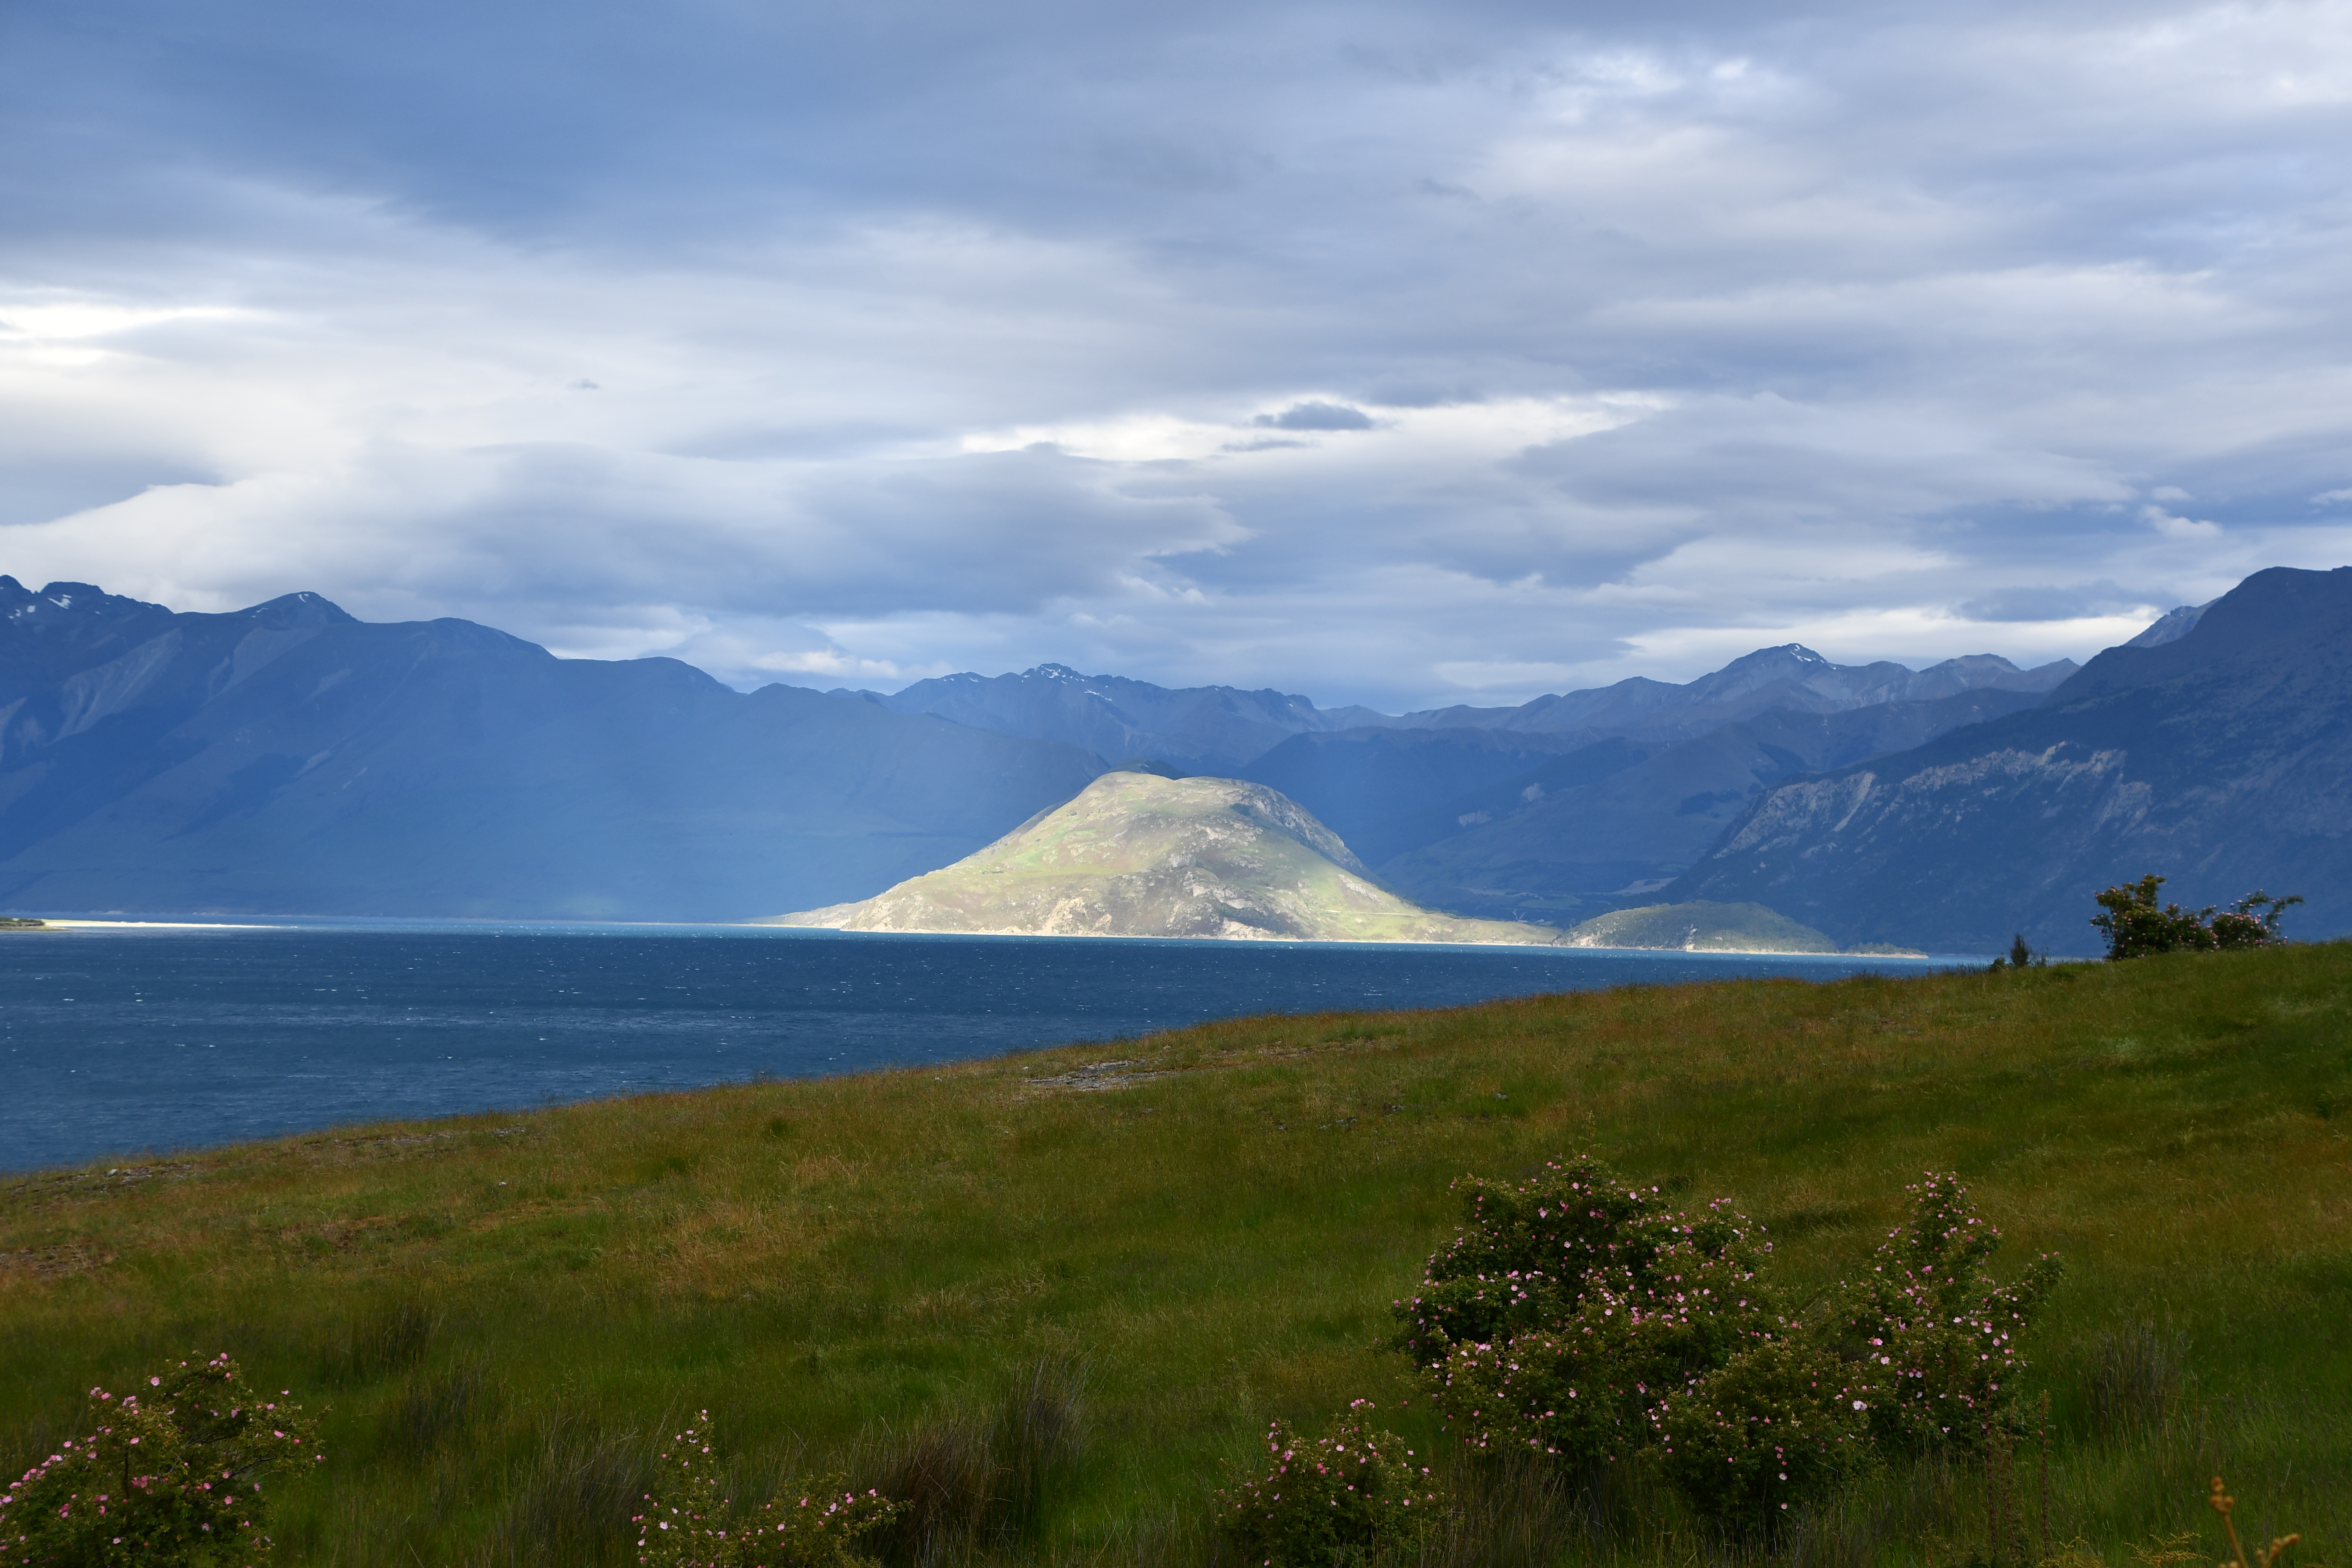
water, sun, beam, sky, mountainous landforms, highland, mountain, nature, mountain range, natural landscape, wilderness, hill, fell, cloud, natural environment, grassland, lake, ridge, loch, ecoregion, grass, landscape, tundra, national park, fjord, mount scenery, plain, terrain, sound, massif, hill station, alps, bank, cumulus, valley, wildflower, meadow, sea, horizon, pasture, plateau, vacation, road, prairie, coast